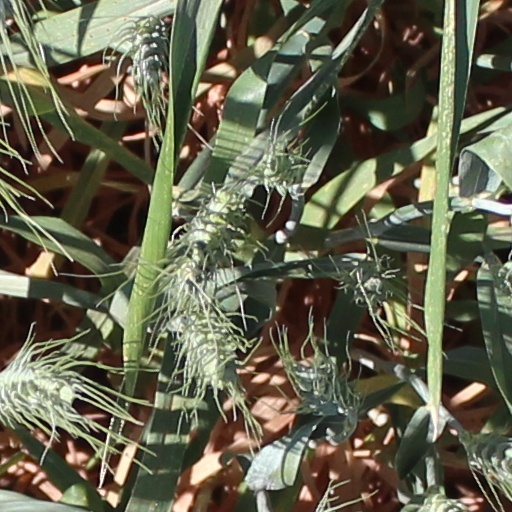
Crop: wheat